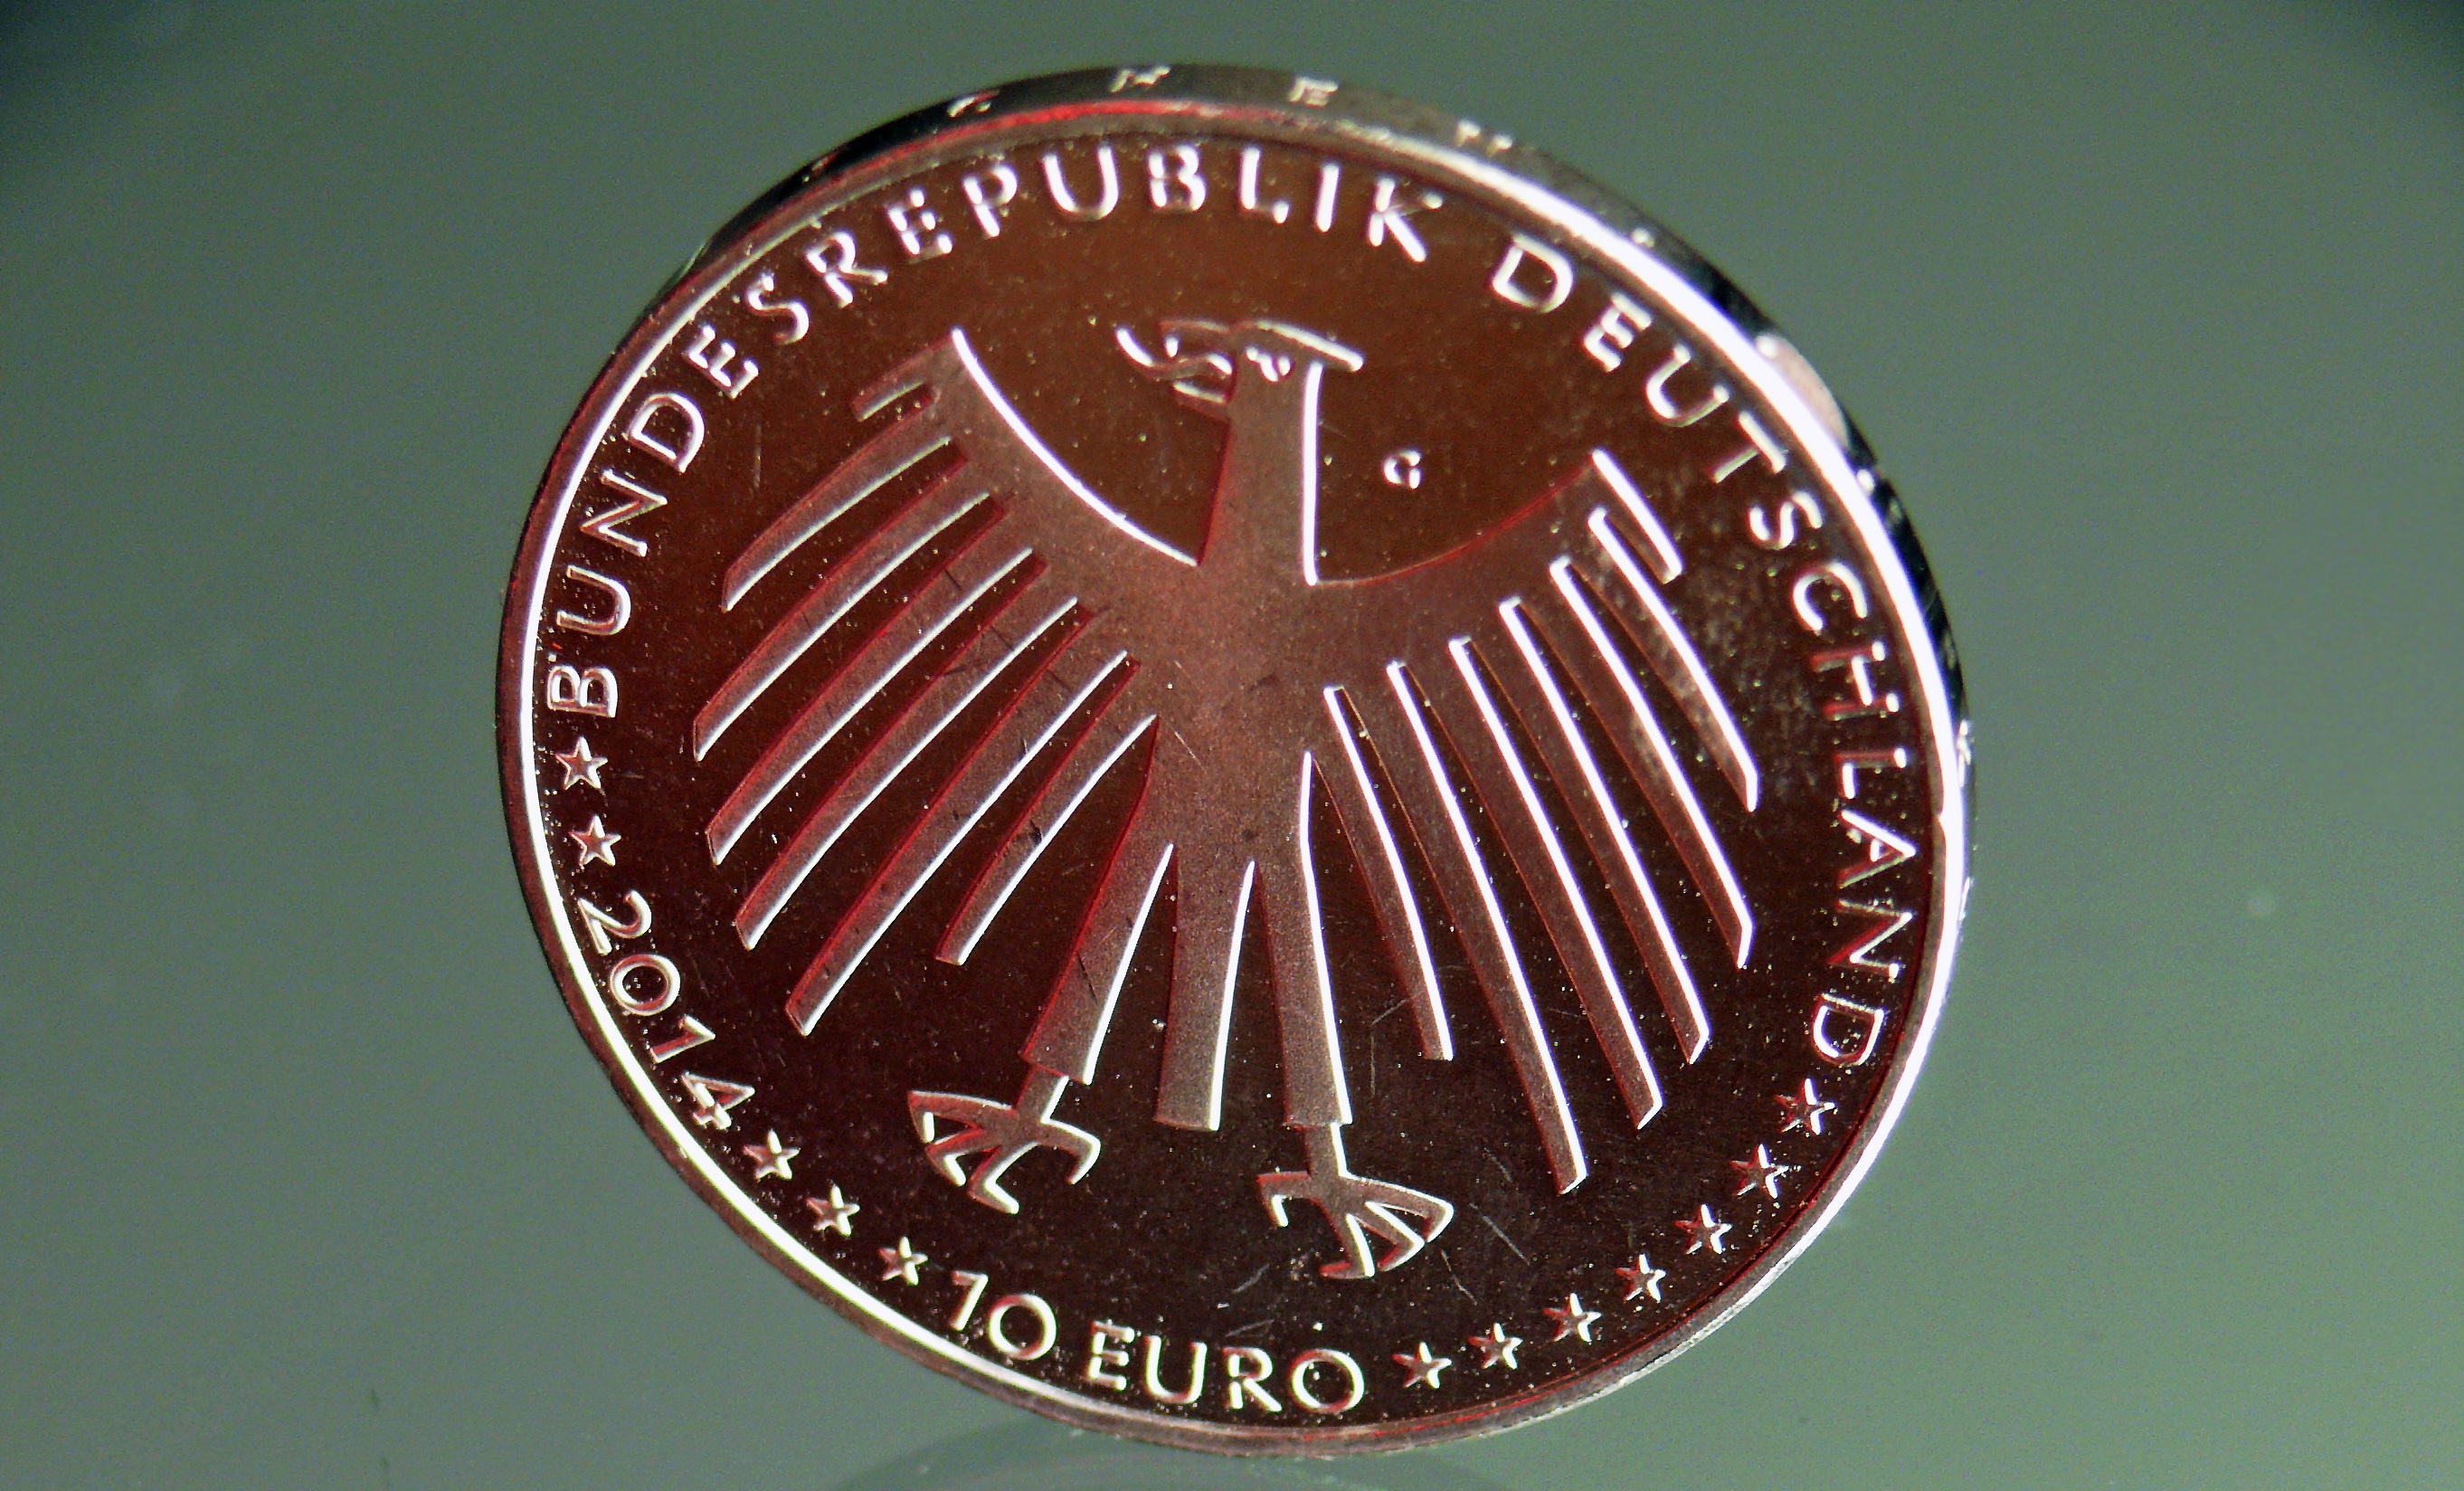
watch, europe, money, currency, euro, coin, large, value, award, euro coin, geldwert